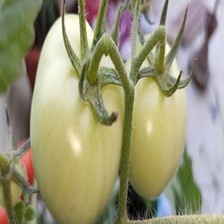
Label: tomato